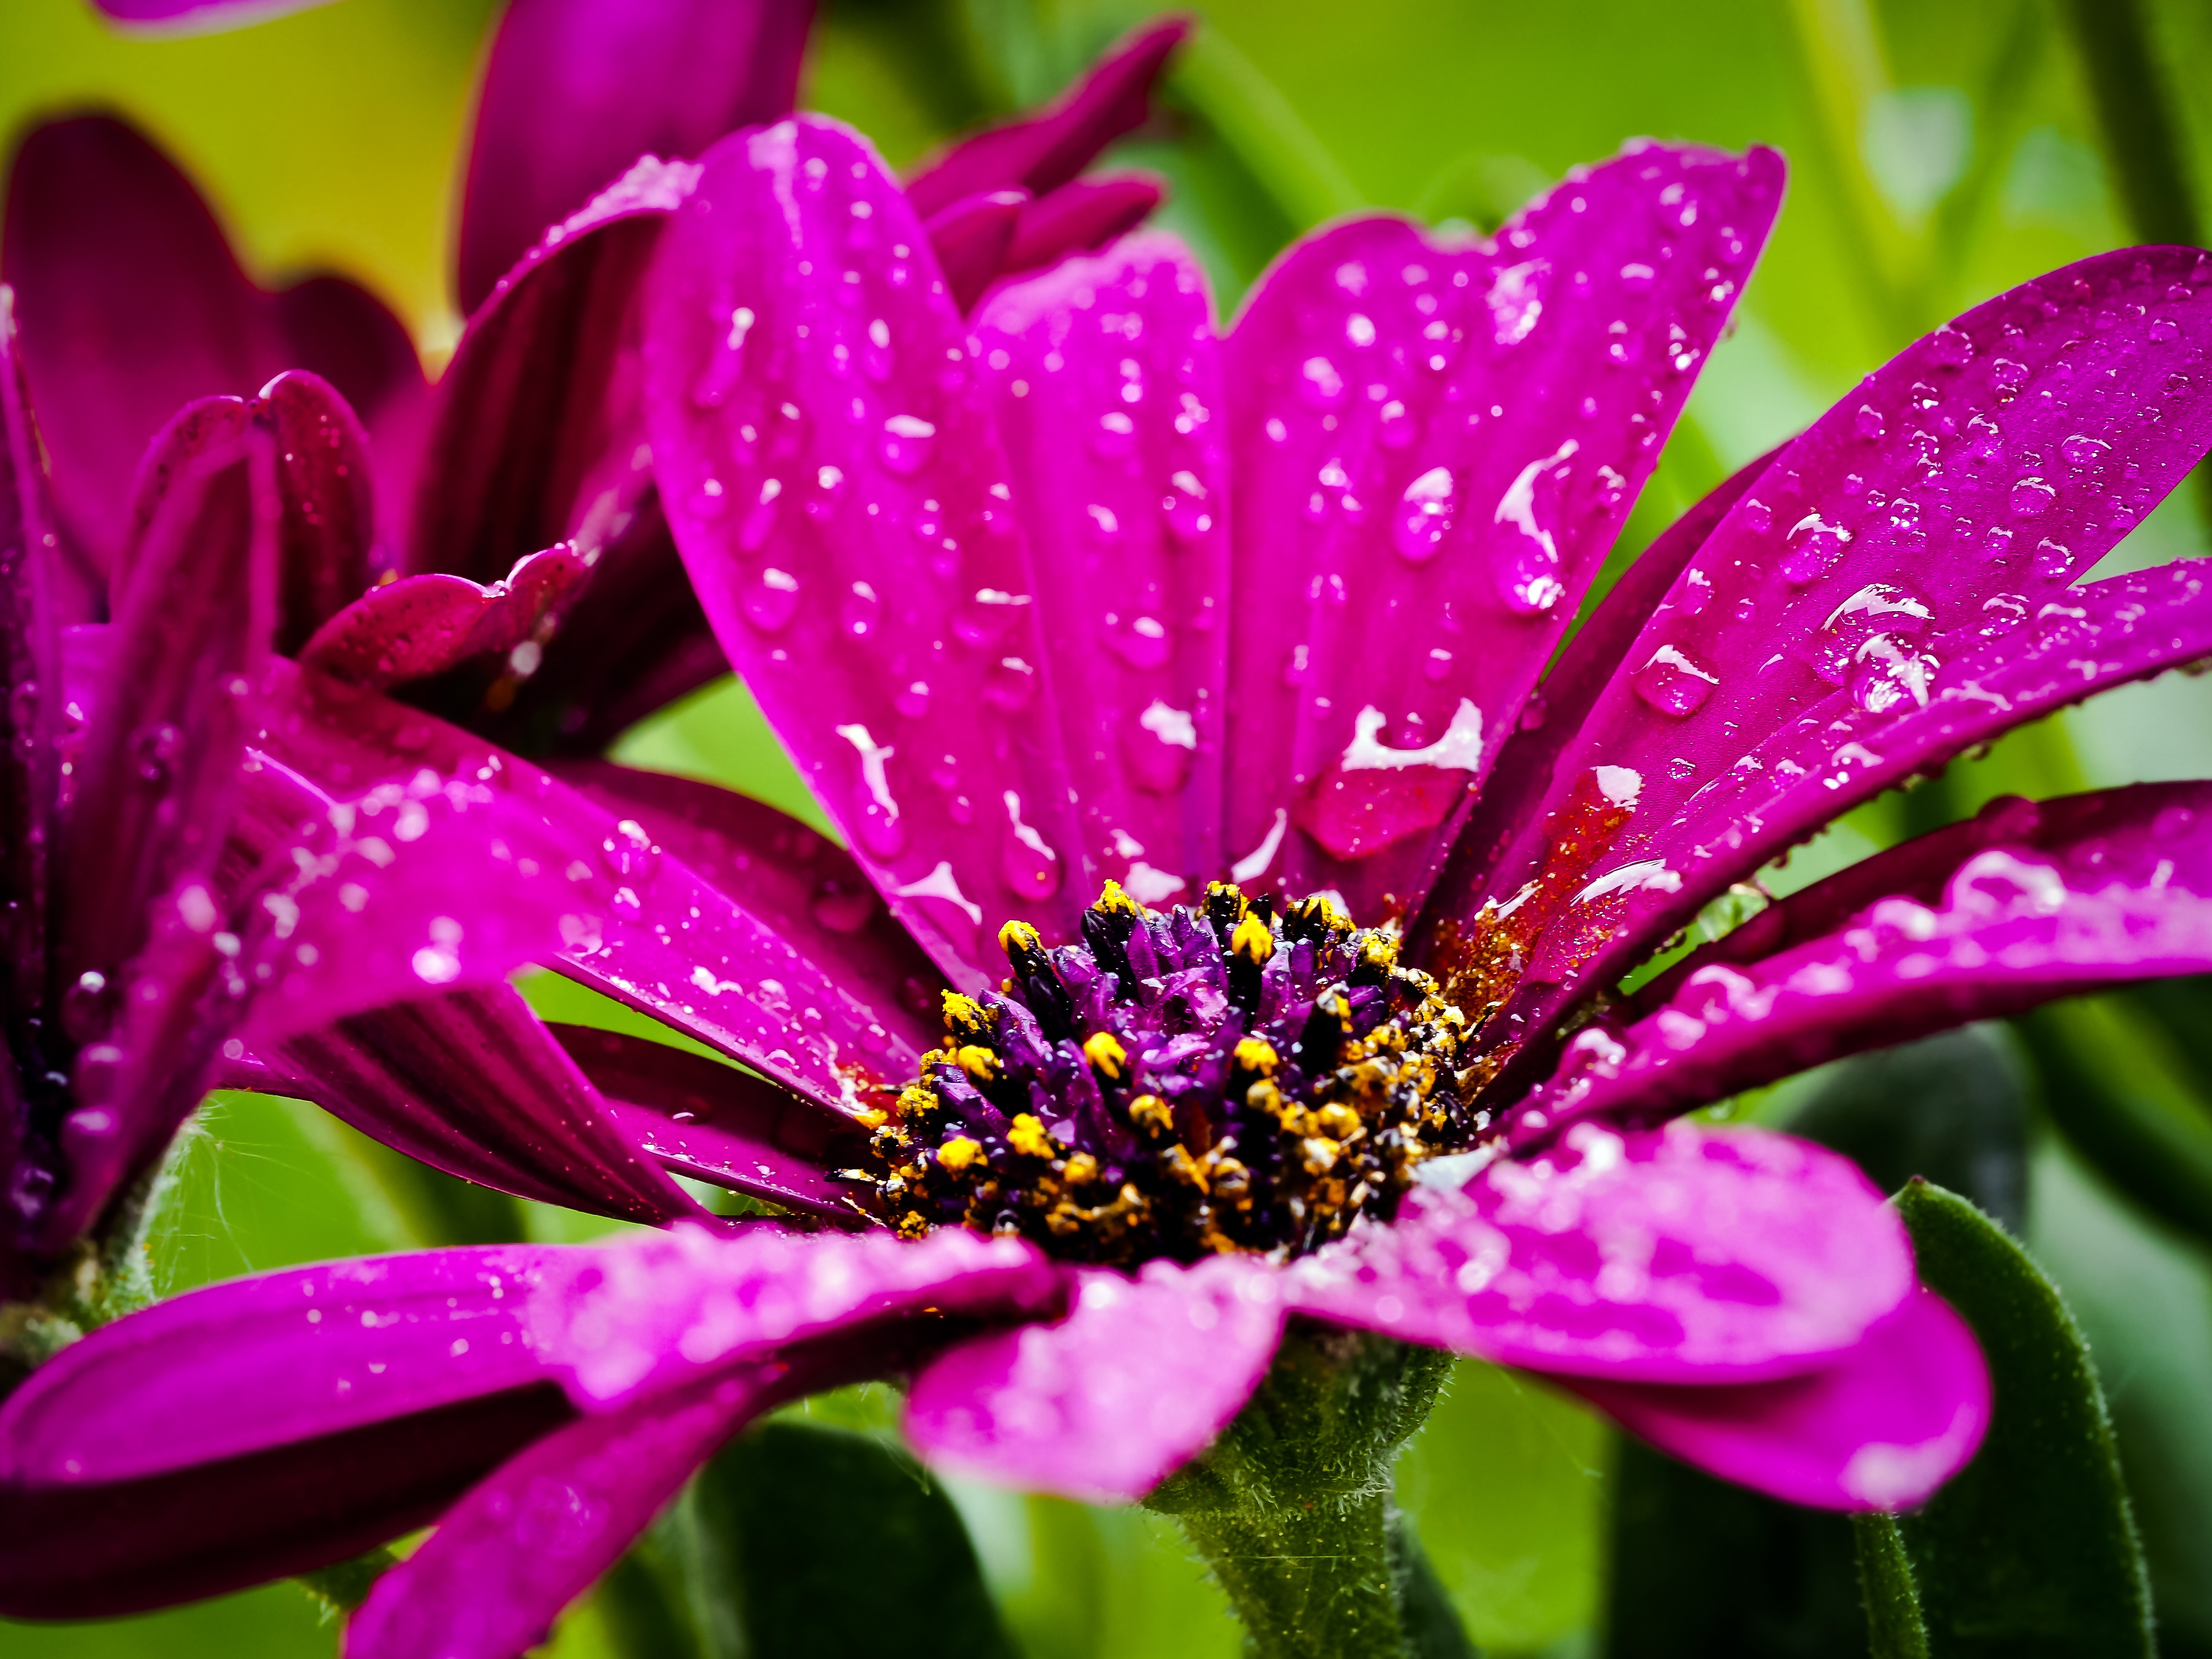
water, nature, blossom, plant, photography, flower, purple, petal, bloom, spring, macro, botany, colorful, garden, pink, close, flora, drip, wildflower, flowers, close up, leaves, violet, beautiful, lily, purple flower, drop of water, composites, macro photography, flowering plant, cape basket, cape daisies, land plant